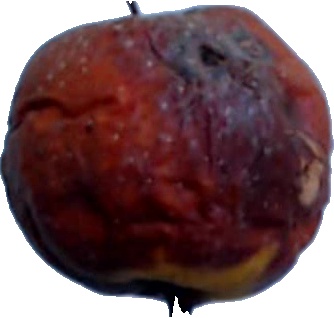
Label: apple_rotten_1